Great Ocean Road

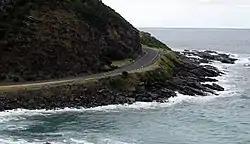
Great Ocean Road

A prime tourist attraction, much of the road hugs the coastline along what is known, east of the Otway Ranges, as the Surf Coast and, west of Cape Otway, as the Shipwreck Coast. It provides extensive views over Bass Strait and the Southern Ocean.